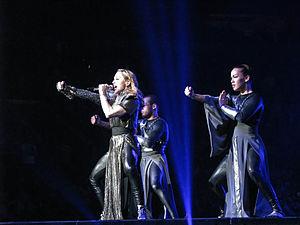
The MDNA Tour est la neuvième tournée de l'auteur-compositrice-interprète américaine Madonna. Elle fait la promotion de son douzième album studio, MDNA, et passe par l'Asie, l'Europe, l'Amérique du Nord et l'Amérique du Sud. La tournée voit les premiers concerts de la chanteuse aux Émirats arabes unis, en Ukraine, en Écosse, en Colombie et dans différentes villes des États-Unis et du Canada. Cette tournée succède à la tournée record de 2008 et 2009, le Sticky & Sweet Tour, et sera la deuxième tournée à être produite par Live Nation.